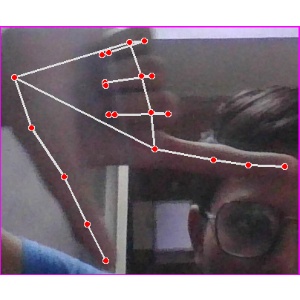
अक्षर: ख